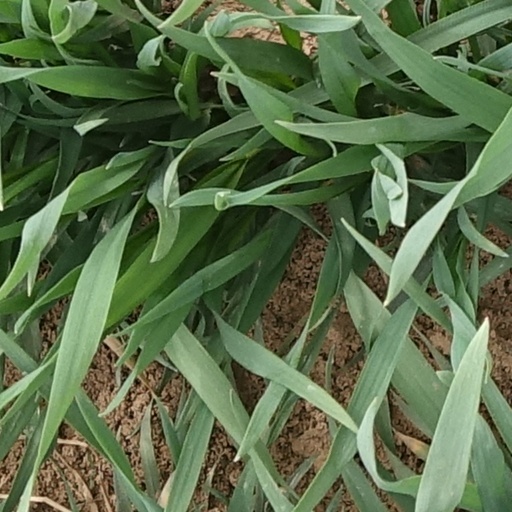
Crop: wheat